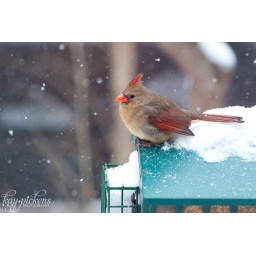
female cardinal in the snow